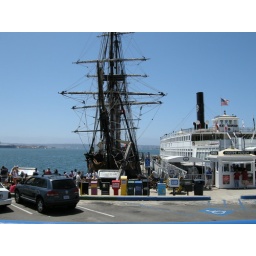
This is the ship used in the filming of &amp;quot;Master and Commander&amp;quot;. The boat on the left is the Berkeley ferry boat.